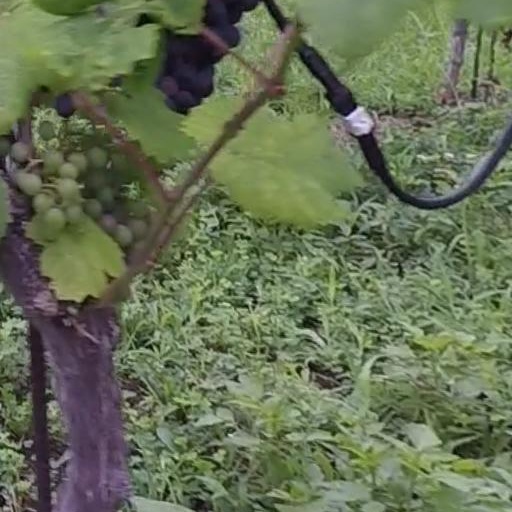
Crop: grape